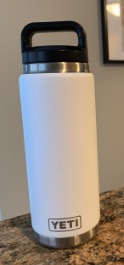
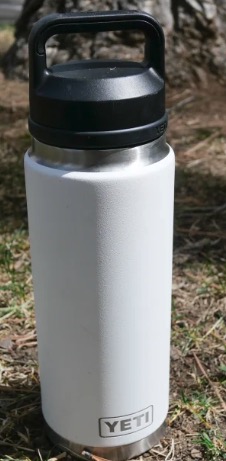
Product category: misc
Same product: yes